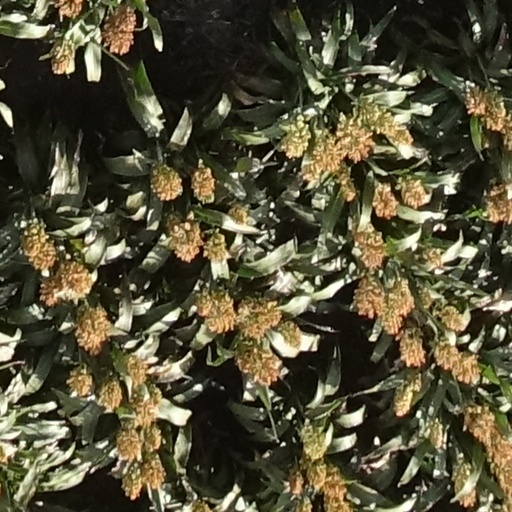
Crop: sorghum